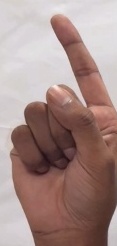
ASL sign: Z